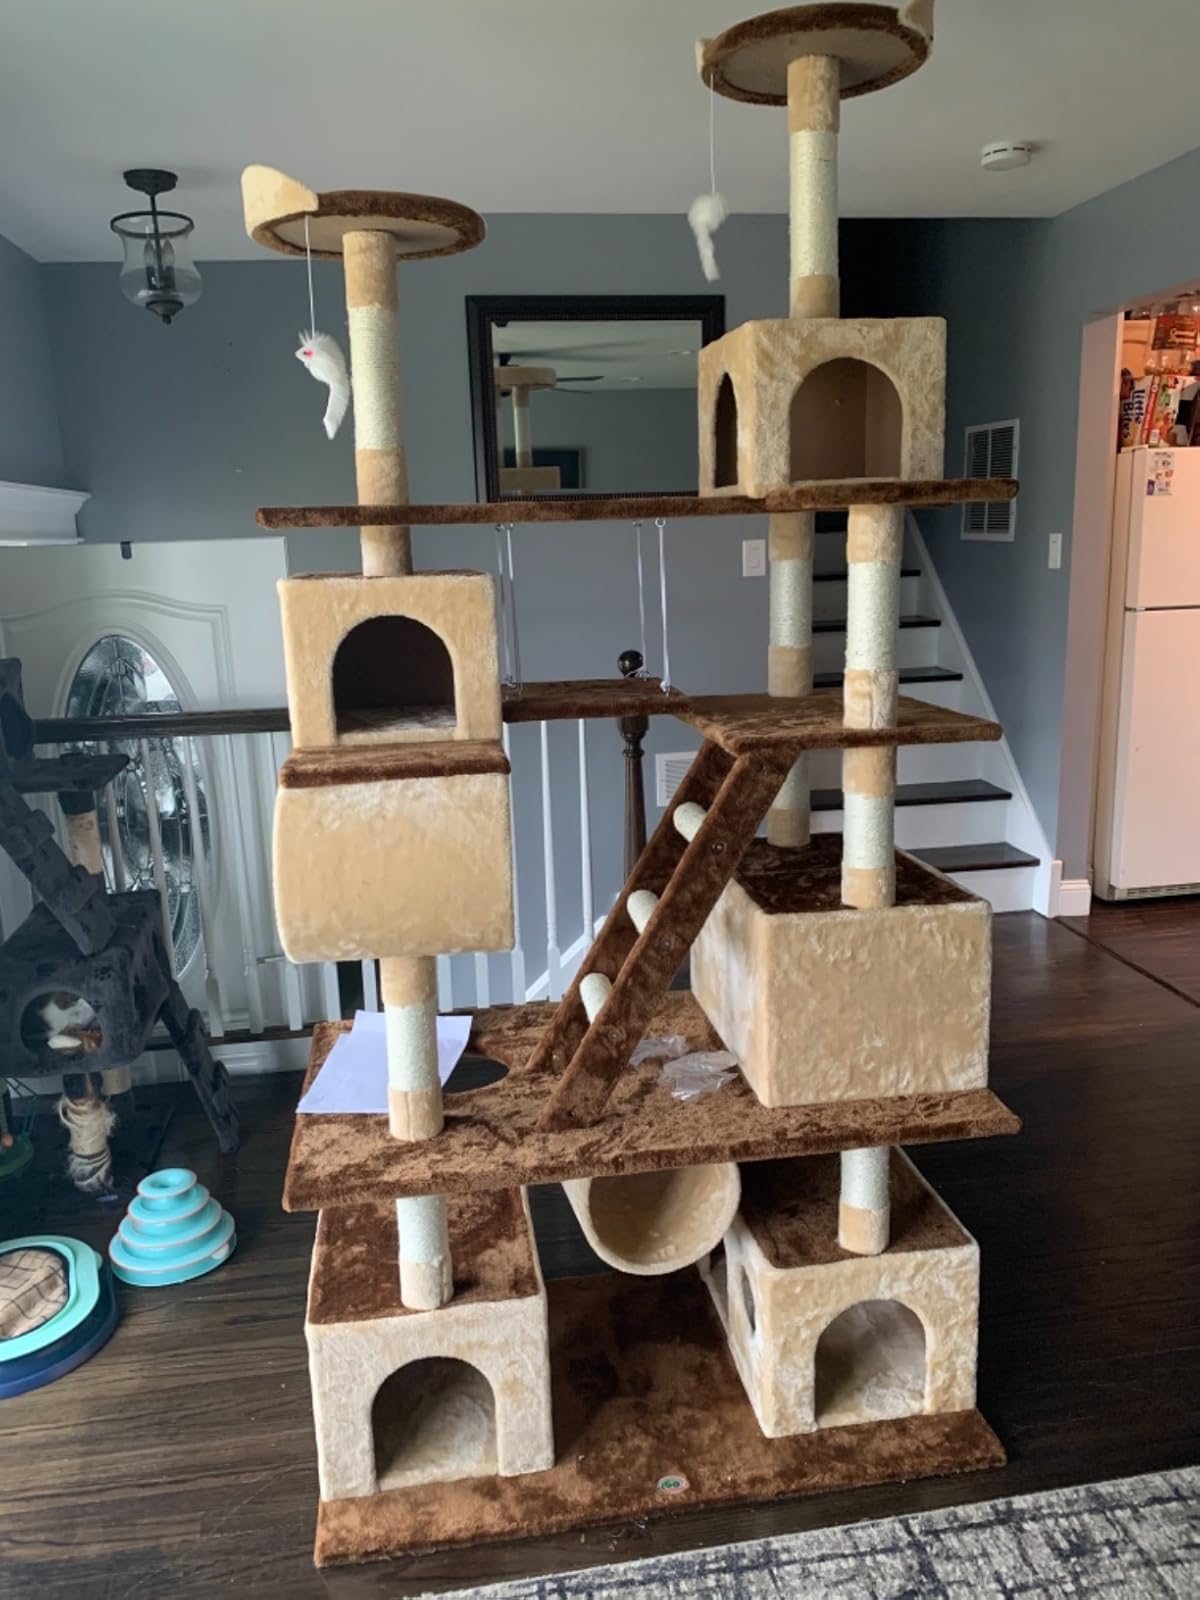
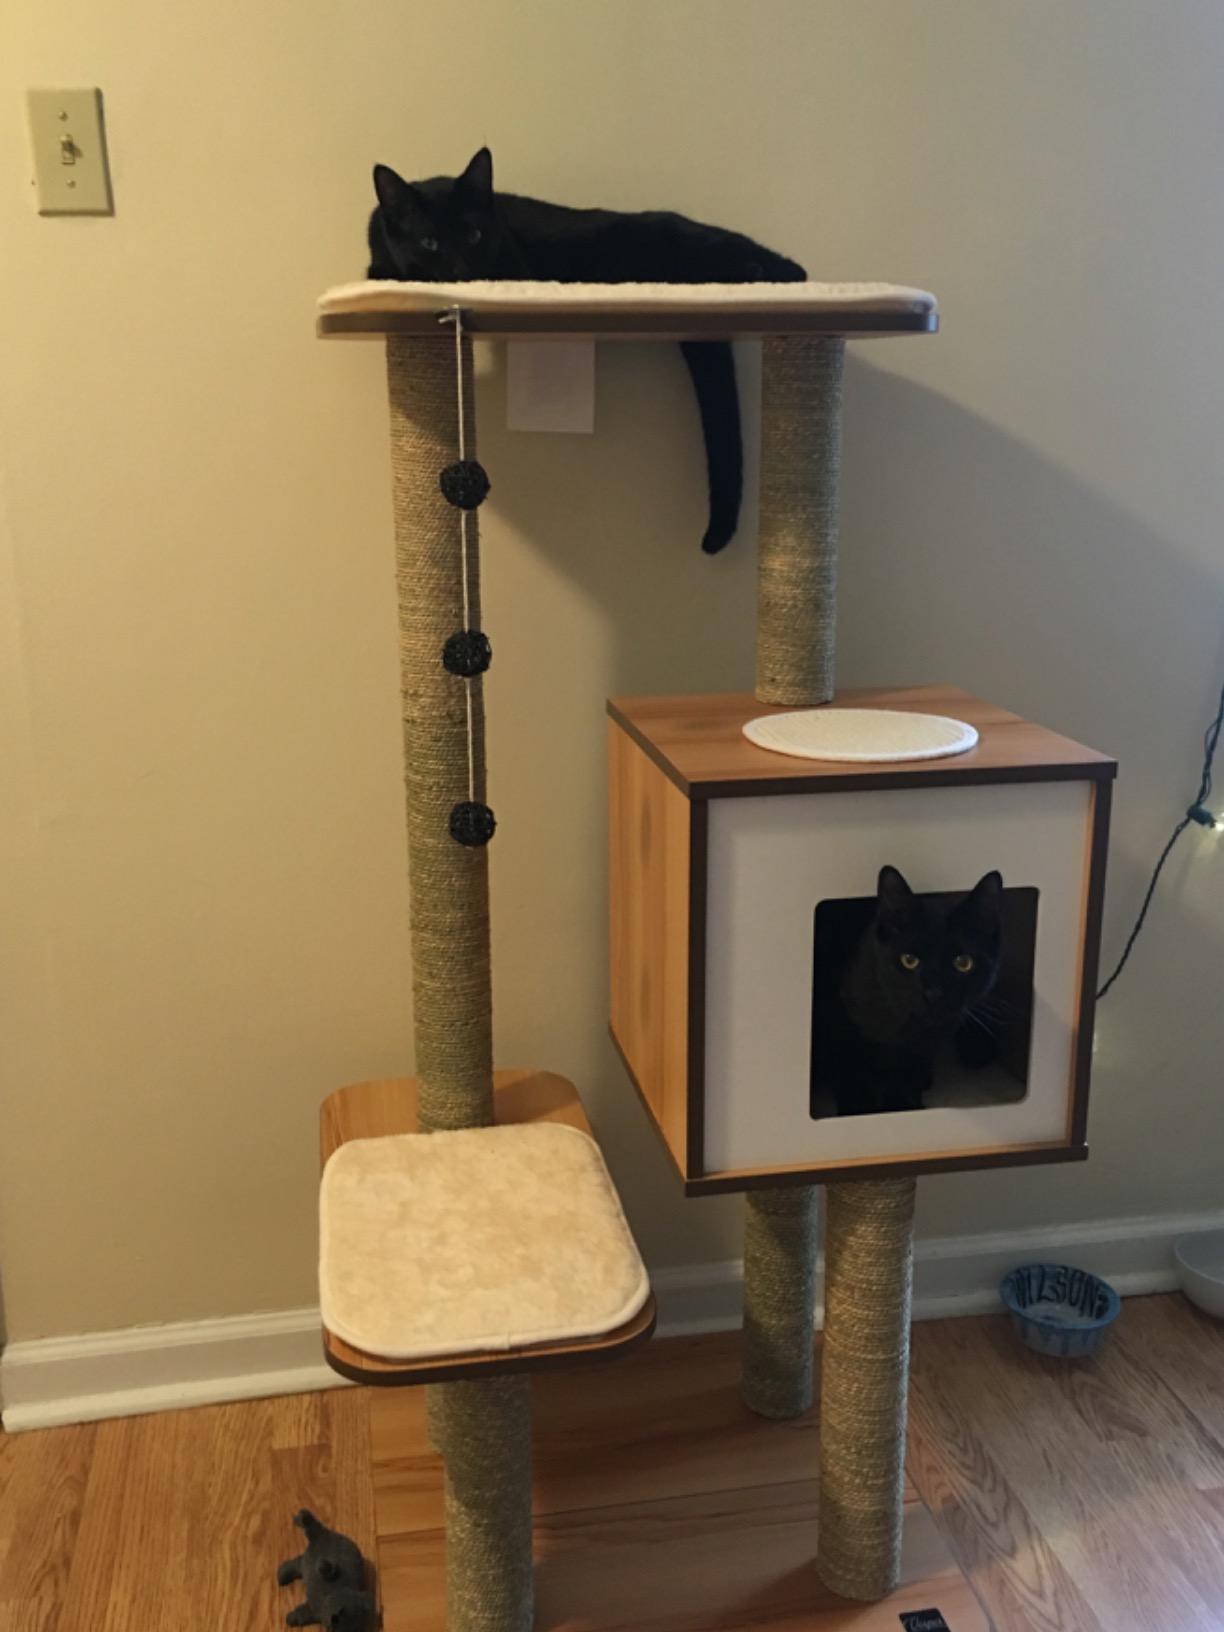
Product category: items_cat tree
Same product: no